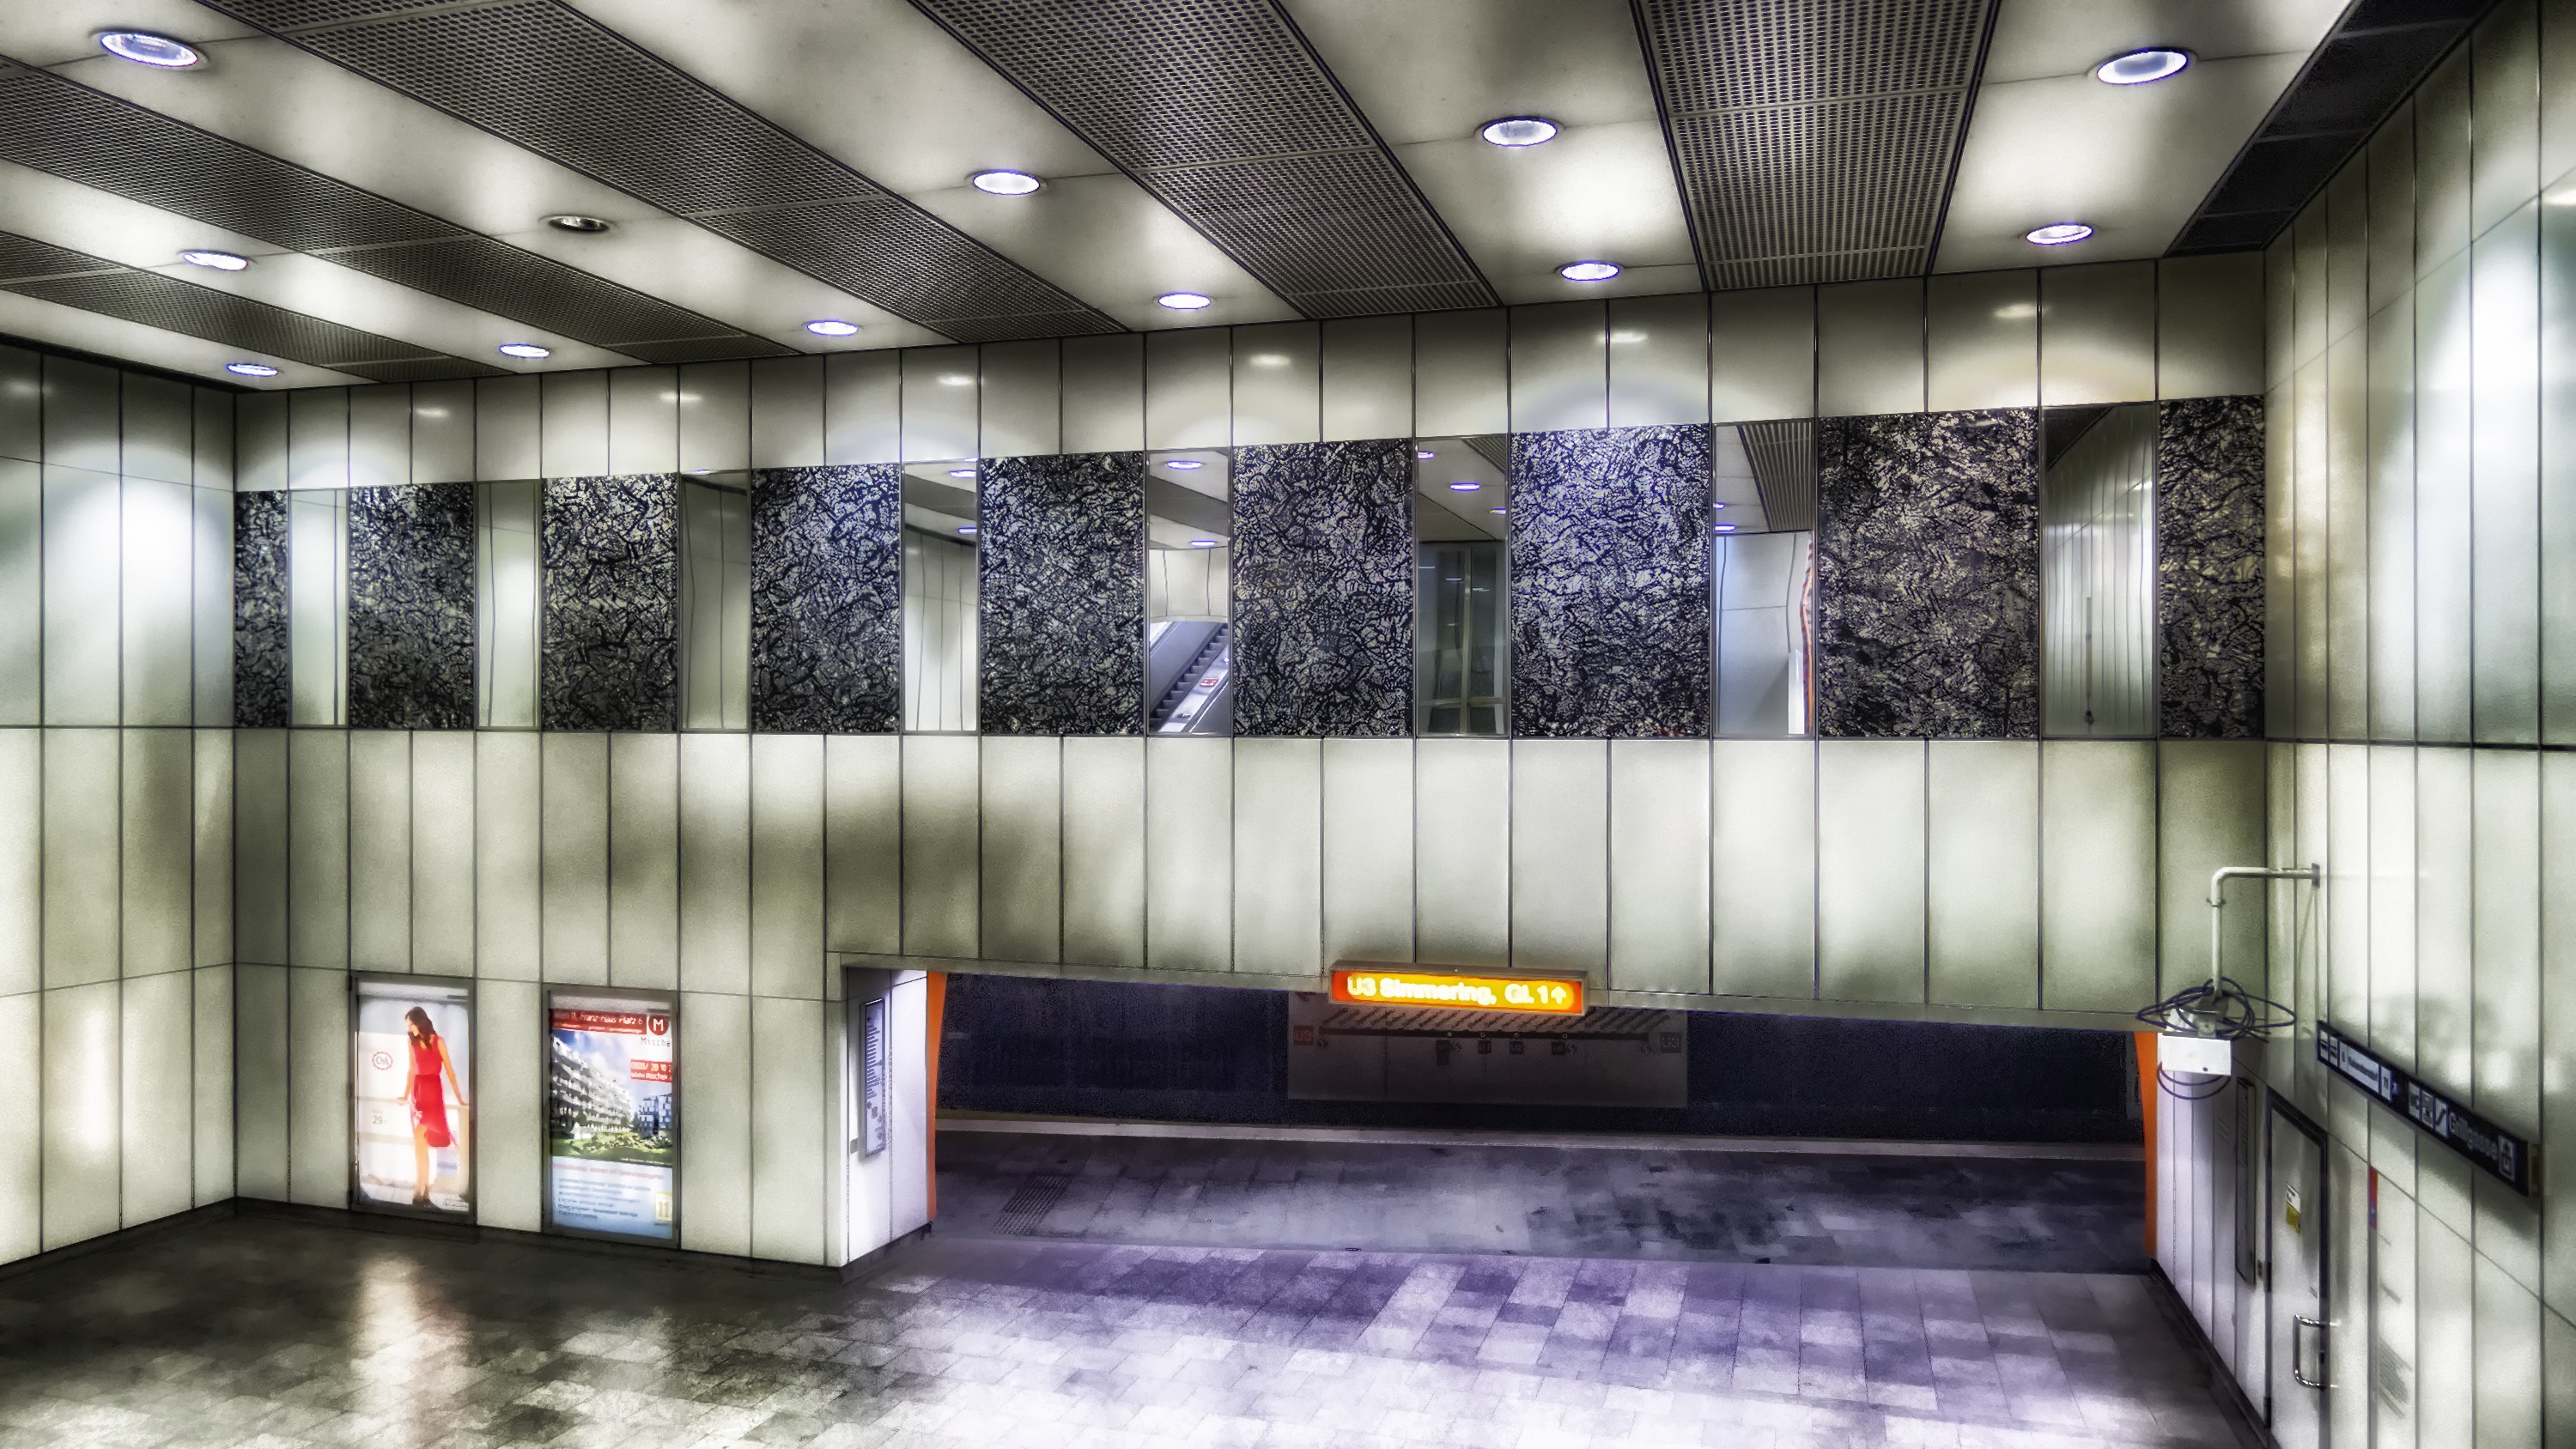
architecture, auditorium, interior, building, travel, subway, transportation, transport, train station, public transport, interior design, austria, theatre, inside, hdr, arena, stage, design, vienna, depot, mass transit, sport venue, rapid transit